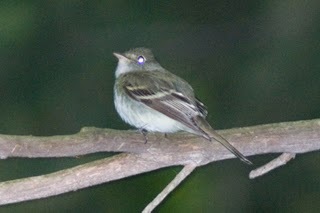
a small sized bird that has a white belly and dark brown wingsa very tiny grey bird with a white breast and belly, and a very small pointed beak.
a small bird with a grey and white nape, throat, belly, and vent, and brown and grey feathers covering the rest of its body.
this bird has an olive gray back, a white underside, two white wingbars and a pale lower mandible.
this very small brown and white-bellied bird has light grey wingbars and a very small bill.
it's a small bird, head is small than it's body, and has two white wingbars
this bird has a tan bill with white belly with grey back.
this bird is grey with white and has a very short beak.
a small white bird with brown striped wings and small black bill.
this bird has a brown crown, brown primaries, and a brown belly.
Species: Acadian Flycatcher